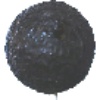
Label: avocado